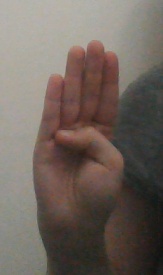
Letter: kaaf